Aquamarine (gem)

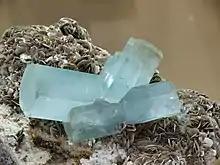
Aquamarine on muscovite

Aquamarine is a pale-blue to light-green variety of the beryl family, with its name relating to water and sea. The color of aquamarine can be changed by heat, with a goal to enhance its physical appearance (though this practice is frowned upon by collectors and jewelers). It is the birth stone of March.